South China AA

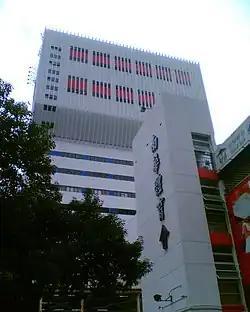
The club house building on Caroline Hill.

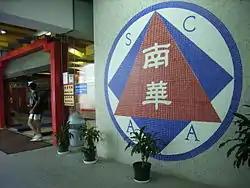
The club's entrance on Caroline Hill.

The Chinese Football Team was founded in 1904 by a group of Chinese students in Hong Kong, including Mok Hing and Tong Fuk Cheung (the captain of China national football team in the 1910s).